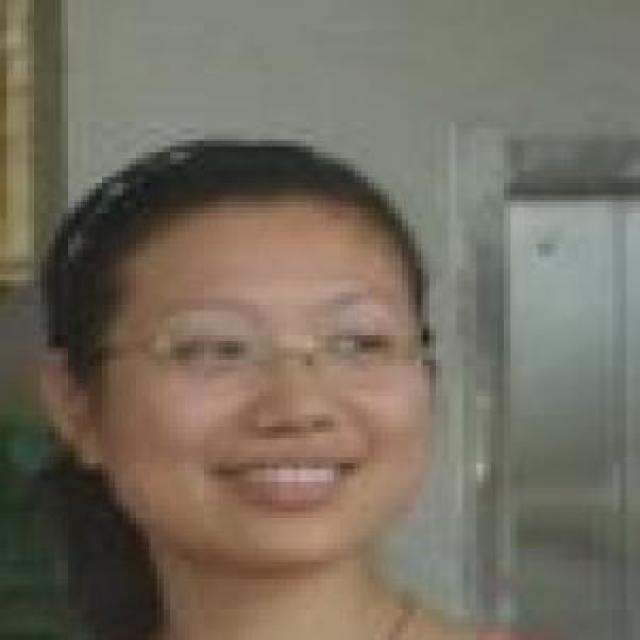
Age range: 21-44